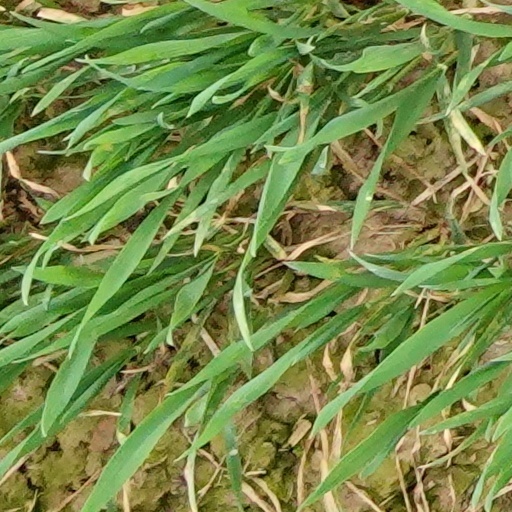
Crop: wheat